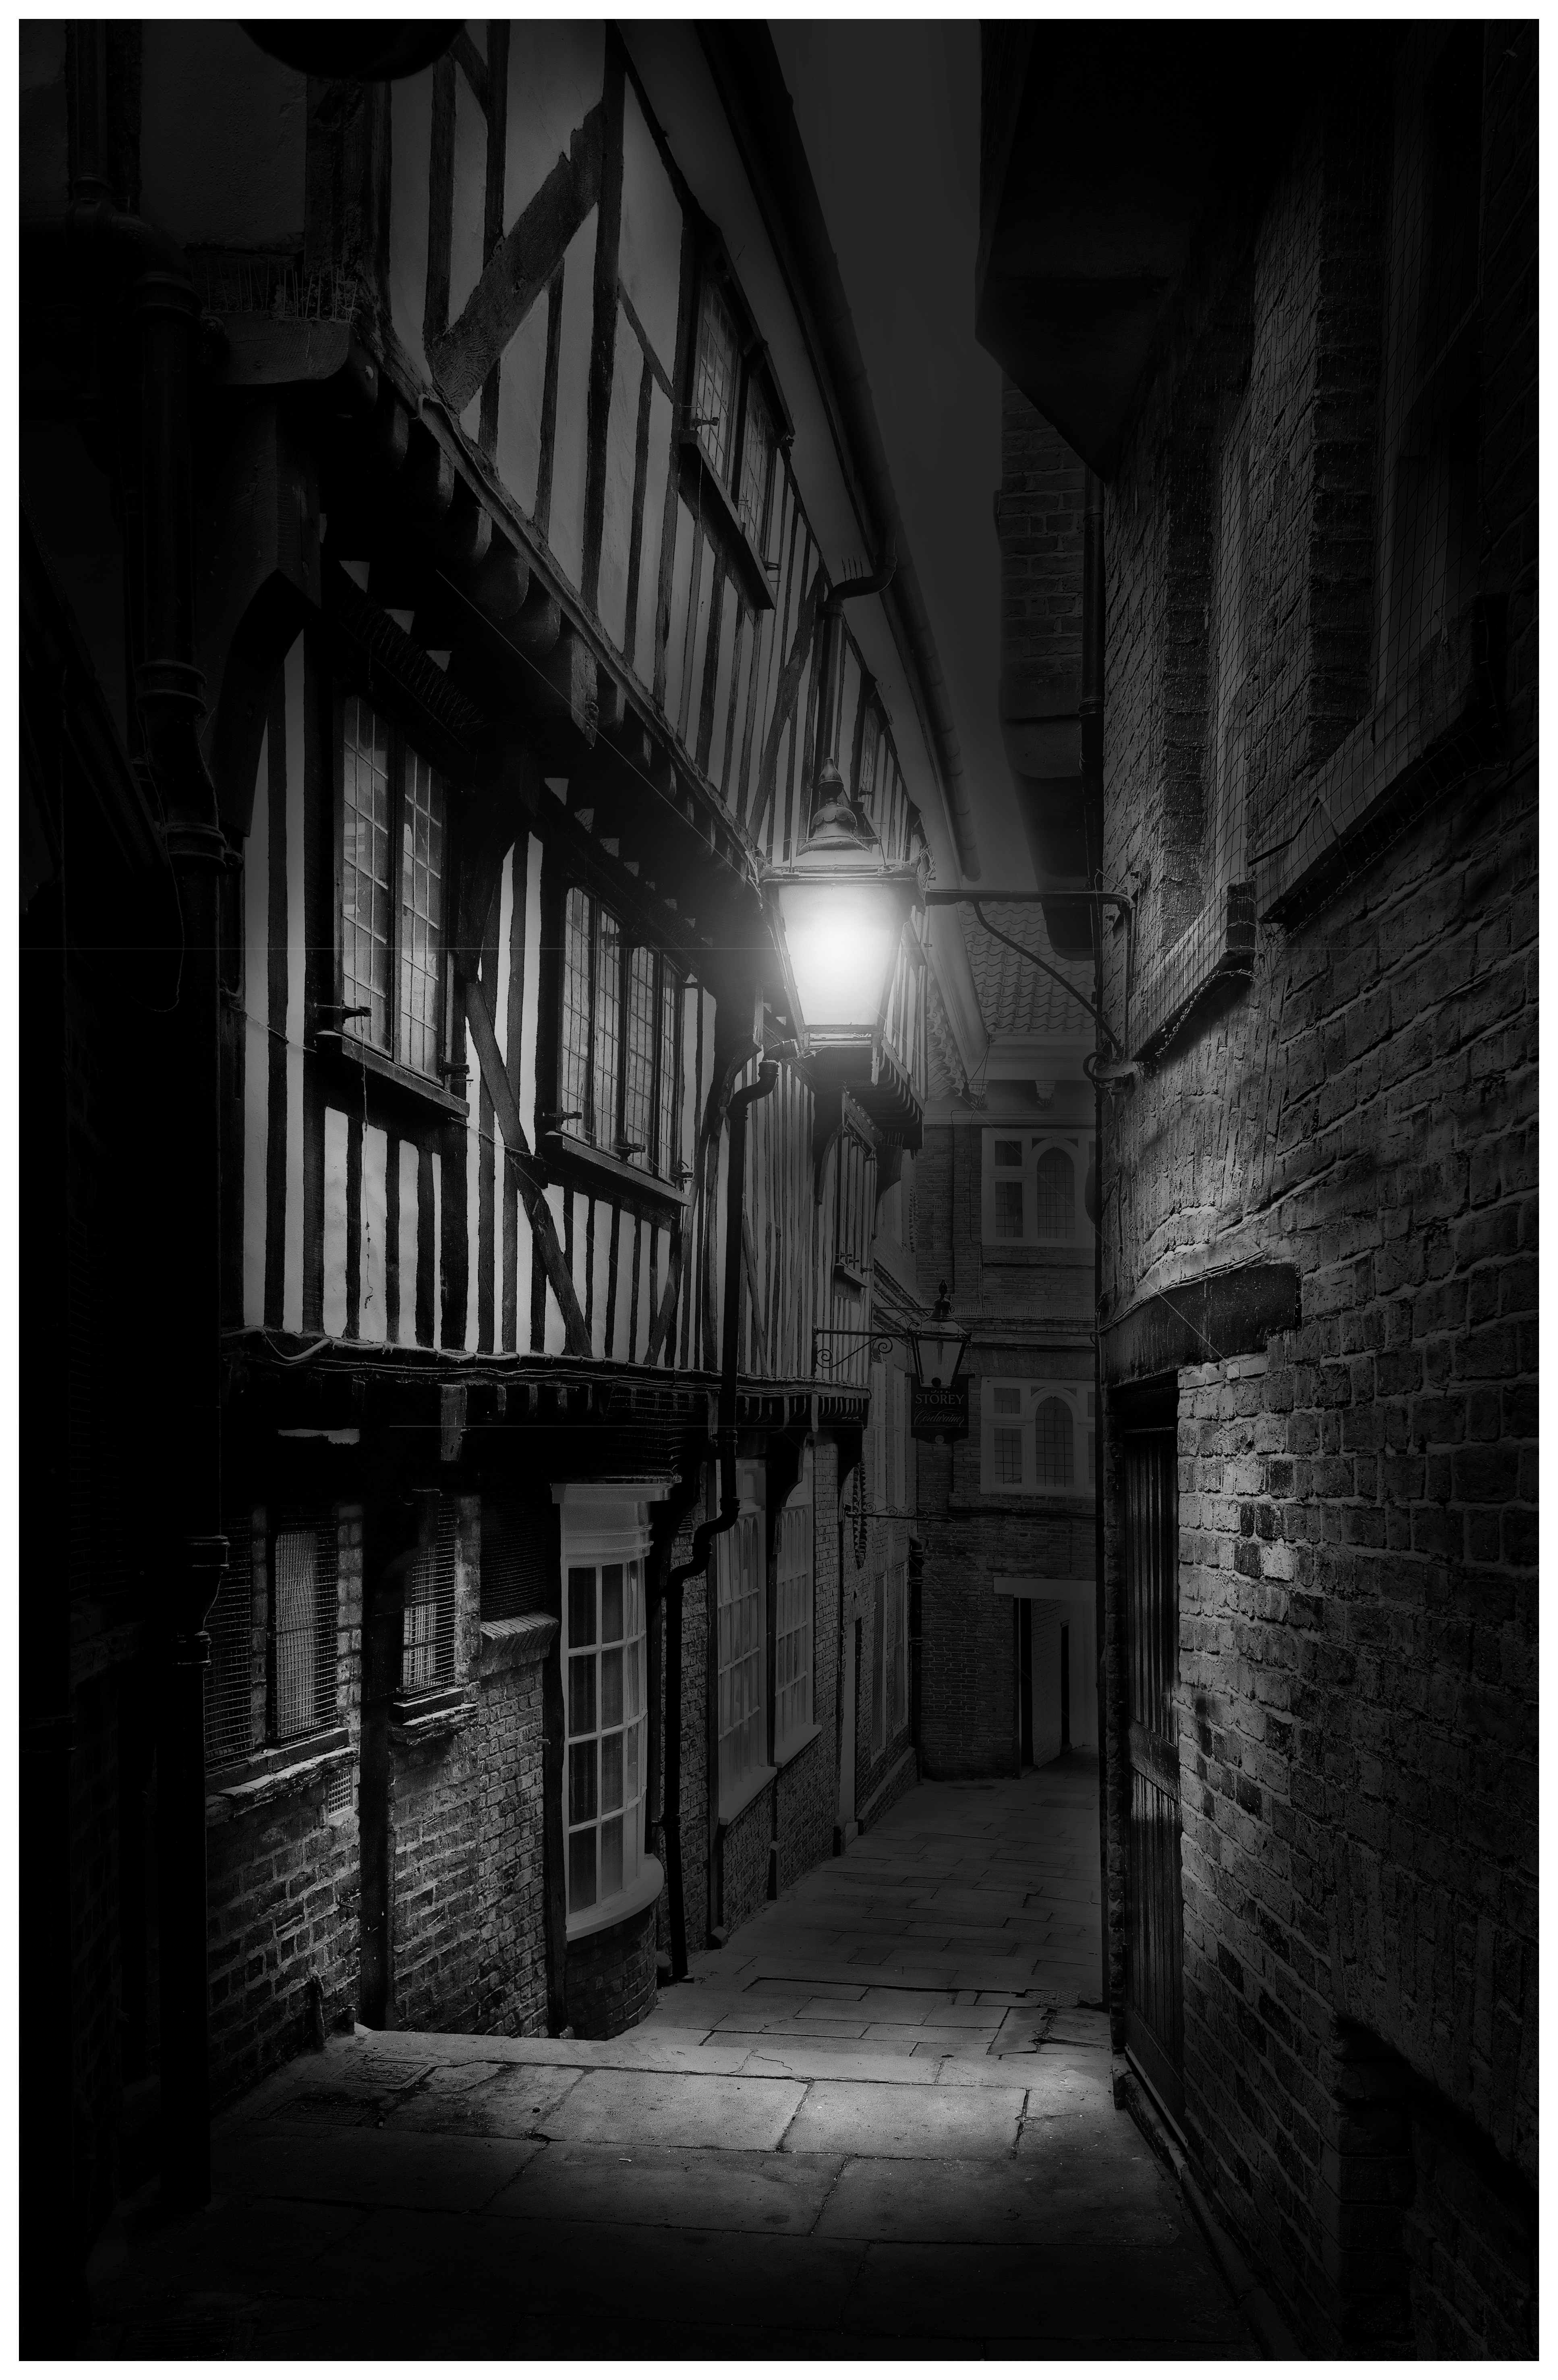
path, light, black and white, night, photography, house, old, alley, spooky, walkway, dark, walk, bulb, darkness, nikon, black, monochrome, lighting, dwelling, yorkshire, medieval, flare, symmetry, photograph, ghost, image, york, nikkor, spot, ghostly, olde, timberframedhouse, monochrome photography, film noir